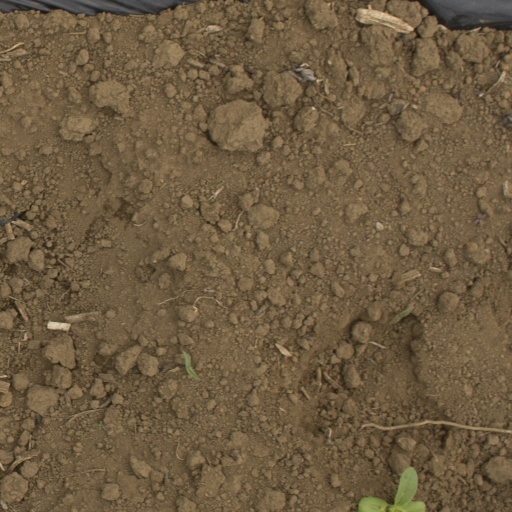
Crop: Jerusalem artichoke